Walsall Manor Hospital

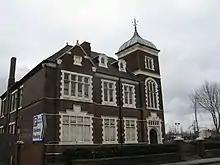
The old hospital

The hospital has its origins in an infirmary built for the Central Union Workhouse in 1896; the car park is on the site of Walsall Castle, a 12th/13th-15th century moated manor house. After becoming the Manor Hospital in 1928, it expanded through conversion for clinical use of an old nurses' block in the 1930s and of an old recreational hall in the 1960s. A new geriatric block was opened in 1973 and the West Wing was opened by Princess Diana in 1991.